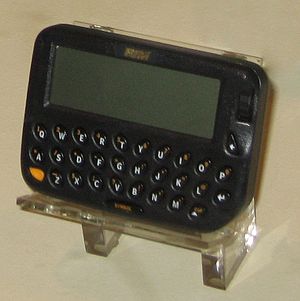
BlackBerry / Modeller
Original BlackBerry
BlackBerry er en række mobile e-mail- og smartphoneenheder udviklet og designet af den canadiske virksomhed af samme navn siden 1999.